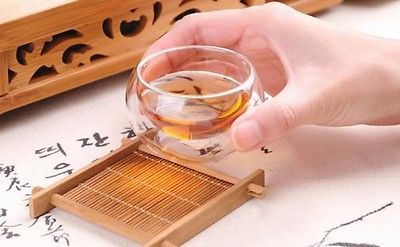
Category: mug